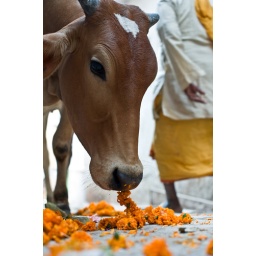
A holy cow eats garlands of flowers made up as offering in Varanasi.